Rock Band

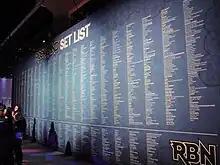
A wall display of the available songs to "Rock Band 3" players as of the 2010 Electronic Entertainment Expo, with all in-game and official downloadable content on the upper portion, and the "Rock Band Network" songs on the bottom portion

"Rock Band" also supports migration of content across games. This enables players to access music that was featured in other "Rock Band" titles within a single game. "Rock Band 2" currently supports content imported from the original "Rock Band", "Lego Rock Band", and "Green Day: Rock Band". "Rock Band 3" allows players to not only access these songs but content exported from "Rock Band 2" as well. While "Lego Rock Band" and "Green Day: Rock Band" allow players to export the full soundtrack from each game, "Rock Band" loses three songs from its soundtrack (four in the European version) during the export process due to licensing restrictions. "Rock Band 2", likewise, will not allow players to export fourteen of the eighty-four songs offered on the disc (however nine of these missing songs were offered as a free download following the release of "Rock Band 3"). Two additional songs from the original "Rock Band" export were previously unavailable within "Rock Band 3", however they have since been returned to availability through a patch. Two further songs which were released on-disc in the European version are unavailable in "Rock Band 3", regardless of whether the songs were obtained through a disc export or through purchase as DLC (for the North American region). Due to the licensing agreement with Apple Corps, "The Beatles: Rock Band" does not allow any exporting of its content whatsoever. "Rock Band Blitz" shipped with twenty-five songs on its soundtrack (twenty-three of which are new, two of which were offered in "Rock Band 2" but not exportable to "3") and all twenty-five songs are cross-compatible with "Rock Band 3". "Blitz" itself is also able to use the full range of content offered on the "Rock Band" downloadable content catalog (including future content, previous imports, and RBN songs), integrating the existing charts into its own gameplay system. Harmonix is working to assure that as much as a player's existing song library will be playable within "Rock Band 4" within the same console family.